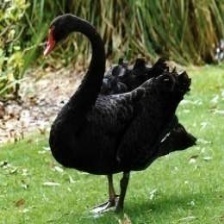
Species: BLACK SWAN
Scientific name: CYGNUS ATRATUS
ImageNet parent category: black_swan